Bummer and Lazarus

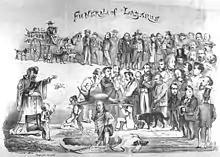
Lazarus' funeral as depicted by Jump. At the rear of the cortege is the dogcatcher in his cart. "Emperor" Norton presides over the service.

Lazarus was killed in October 1863. In the "San Francisco Kaleidoscope", Dickson claimed he was kicked by the horse of one of the city's fire engines, but contemporary accounts say he was poisoned by being given meat laced with "ratbane" after biting a boy. San Franciscans put up a $50 reward for the capture of the poisoner. A wit suggested that Lazarus be buried in a place of honor alongside other great men of the city. Jump produced a cartoon of his "Funeral" with Norton as the Pope performing the ceremony and Freddy Coombs—another San Francisco eccentric who claimed to be the reincarnation of George Washington—digging the grave. Notable San Franciscans formed the cortège and Bummer looked on mournfully. This may have led to the rumor that large numbers of San Franciscans turned out for Lazarus' funeral. The dog was not buried though, but stuffed by a taxidermist and displayed behind the bar in Martin's saloon. (According to Dickson, Martin paid the taxidermist $50 to turn the dog over—even though its remains had already been claimed by the city council.) The "Daily Evening Bulletin" featured a long obituary entitled "Lament for Lazarus" in which they praised the virtues of both dogs and recounted their various adventures together.